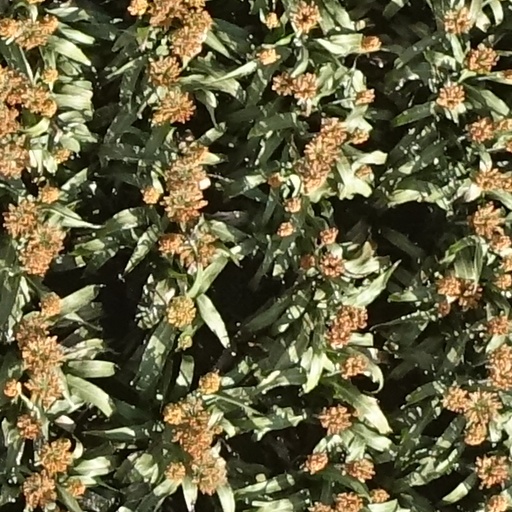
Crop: sorghum